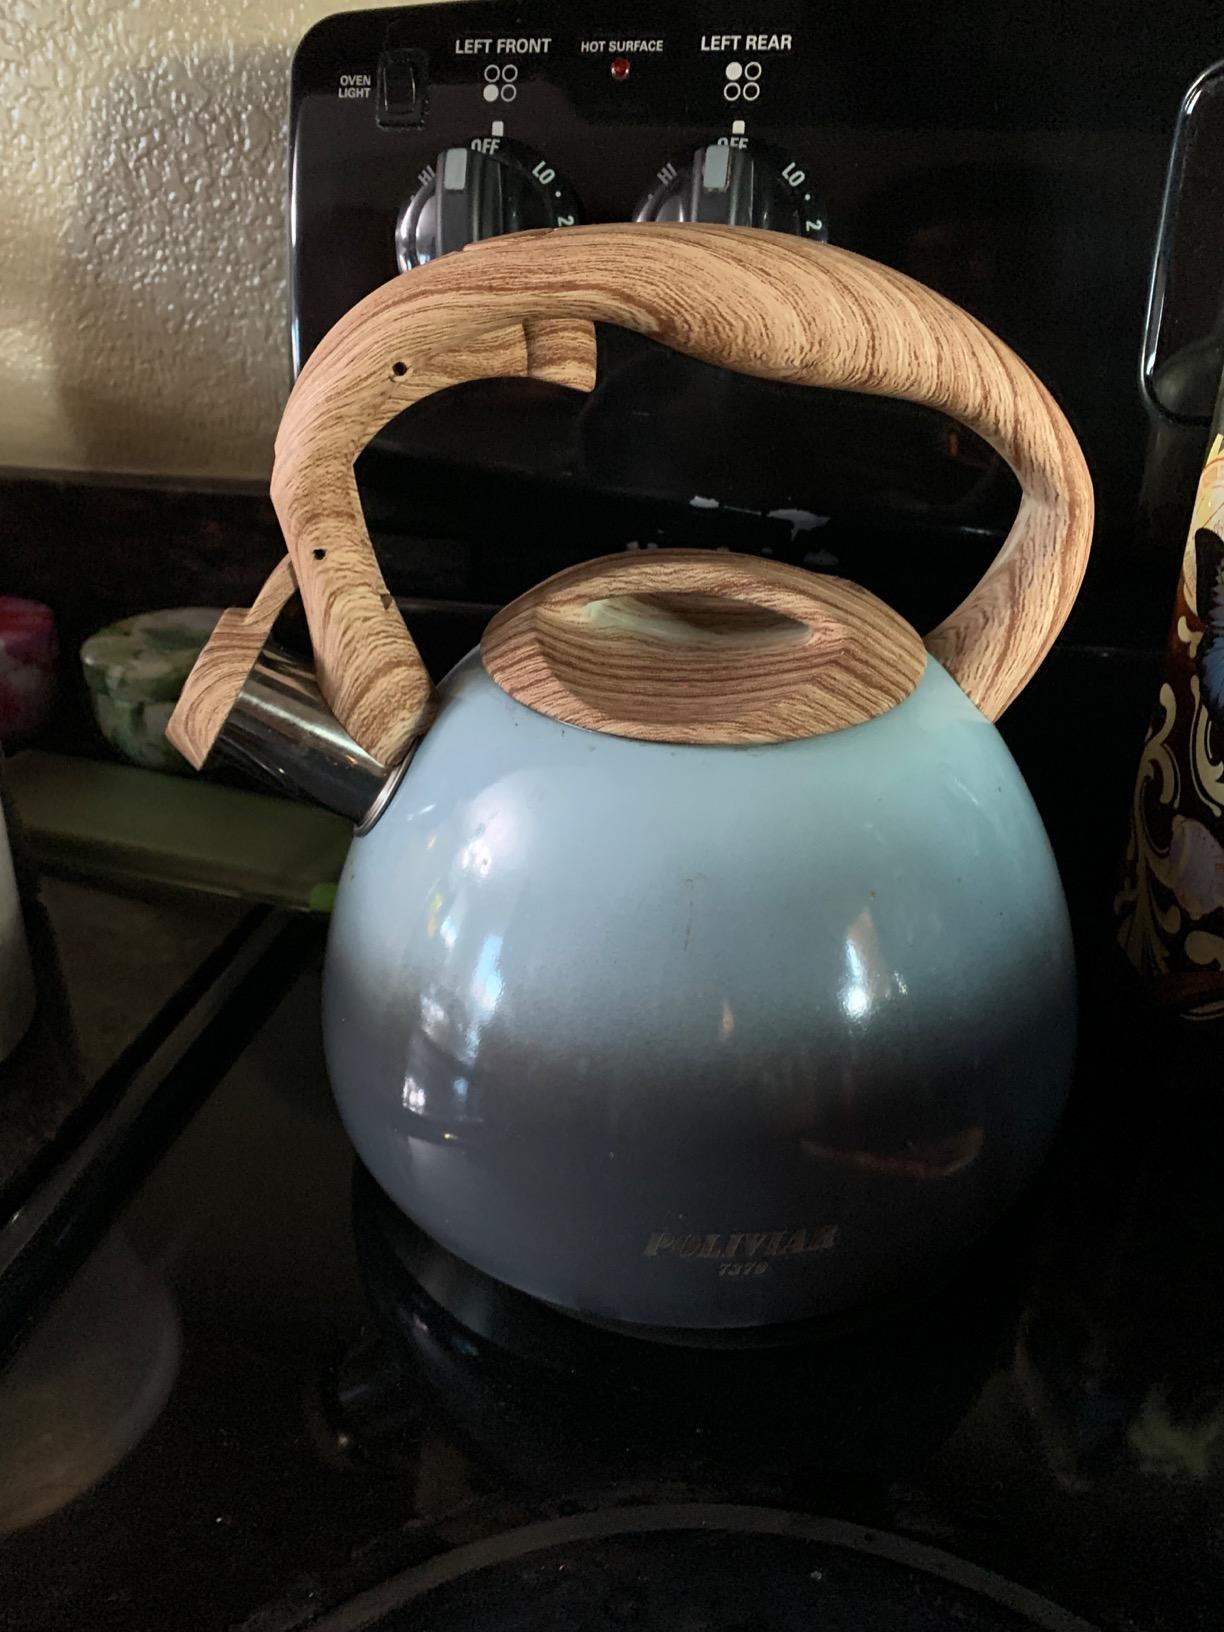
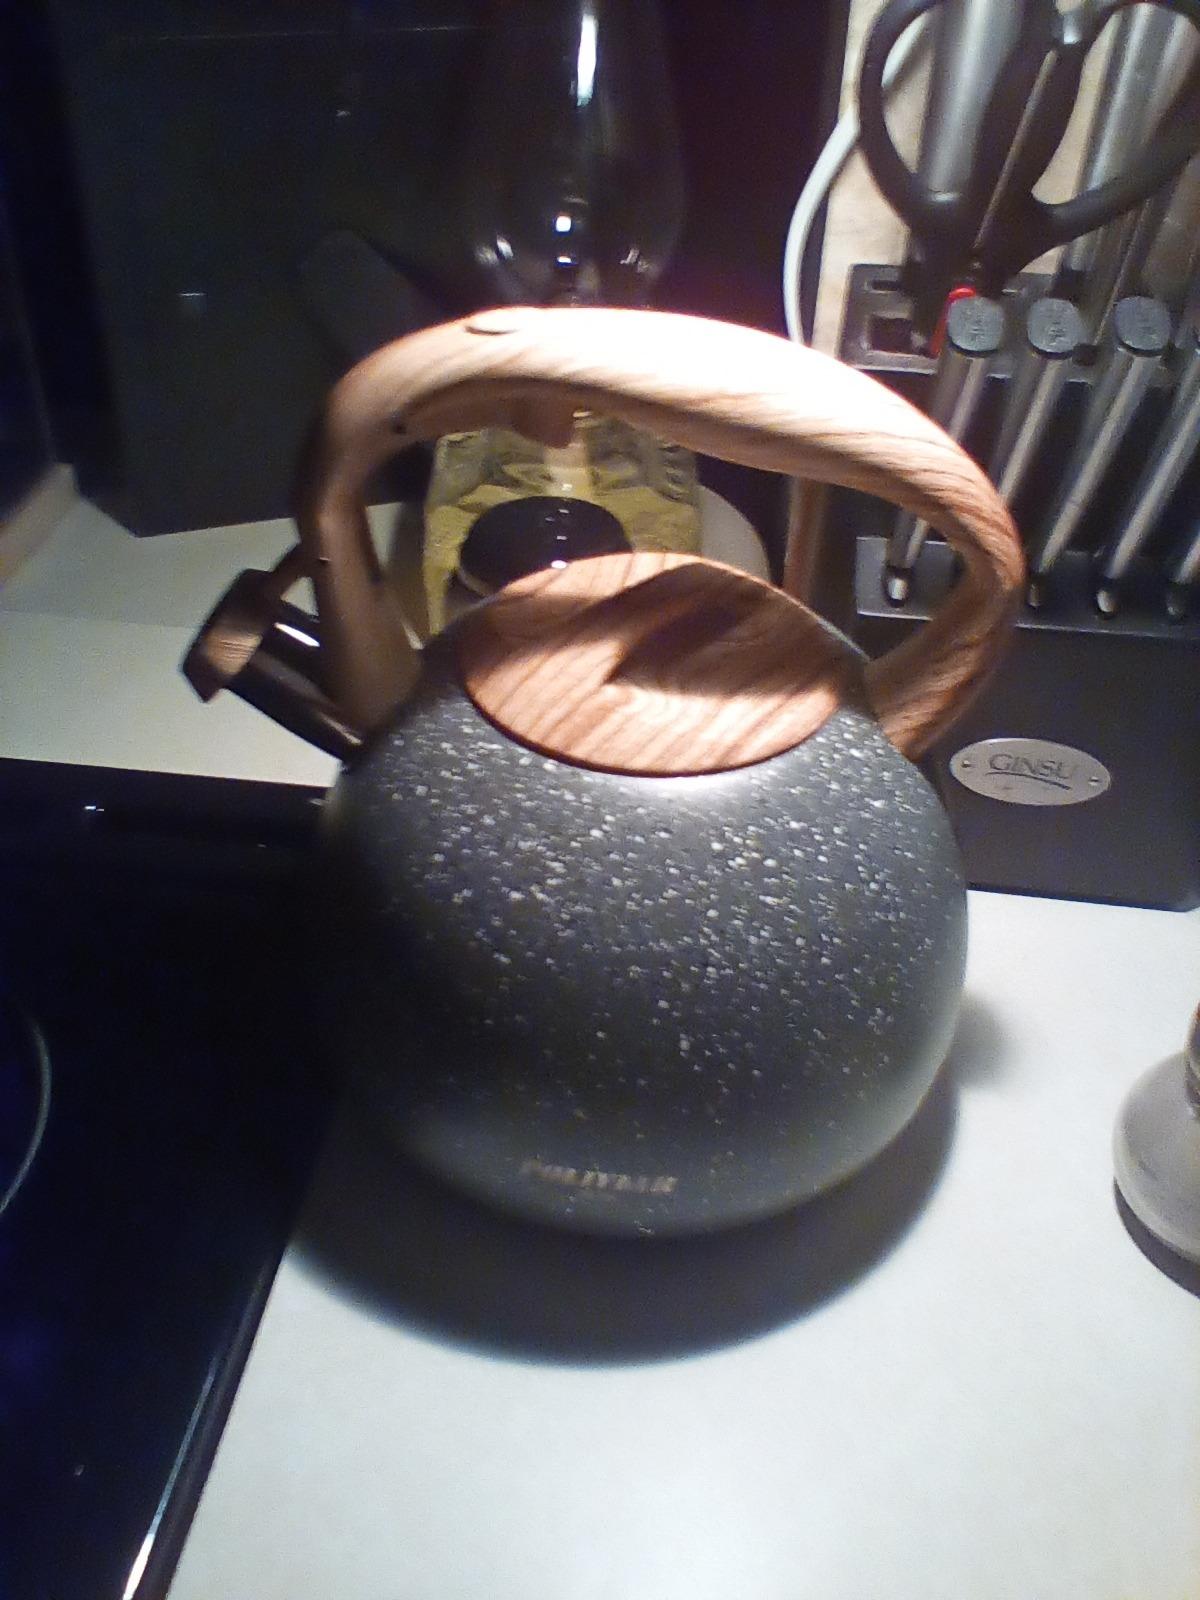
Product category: items_kettle
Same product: no